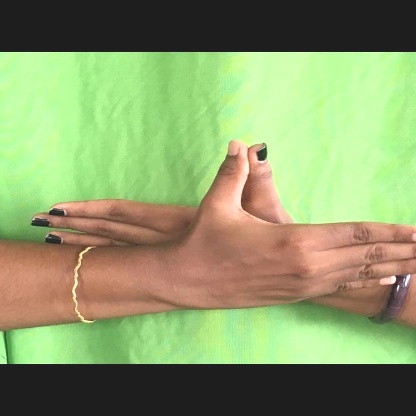
Mudra: Garuda